Rudolf Wolters

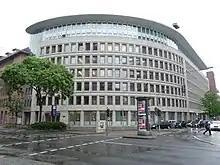
Düsseldorf's Industrie-Kreditbank building, designed by Wolters

As Speer had instructed, Wolters set up a small office in the North German town of Höxter with Lübke, who knew the town's mayor. The new office was soon commissioned to rebuild a bridge which had been destroyed, contrary to Speer's instructions to preserve infrastructure. Later in 1945, the office was dissolved, and Wolters returned to his hometown of Coesfeld where he had been commissioned to rebuild the ruined city. Lübke instead turned to politics, rising quickly through the political ranks of postwar Germany. In 1959, Lübke became President of the Federal Republic of Germany, a position in which he served almost ten years before he resigned over questions about what he may have known about forced labor while working in Speer's department.